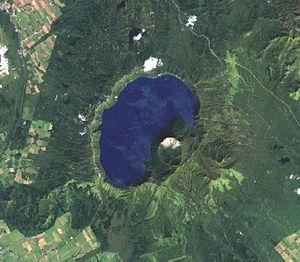
Le mont Kamui, aussi appelé Kamuinupuri ou mont Mashū, est un stratovolcan endormi et un cône parasite de la caldeira Mashū culminant à 857 m d'altitude dans le parc national d'Akan de Hokkaidō au Japon.
Le lac Mashū est un lac de cratère endoréique dans le caldeira d'un volcan potentiellement actif. Il est situé dans le parc national d'Akan sur l'île d'Hokkaidō, au Japon. Le lac est renommé comme étant l'un des lacs à l'eau la plus transparente au monde.